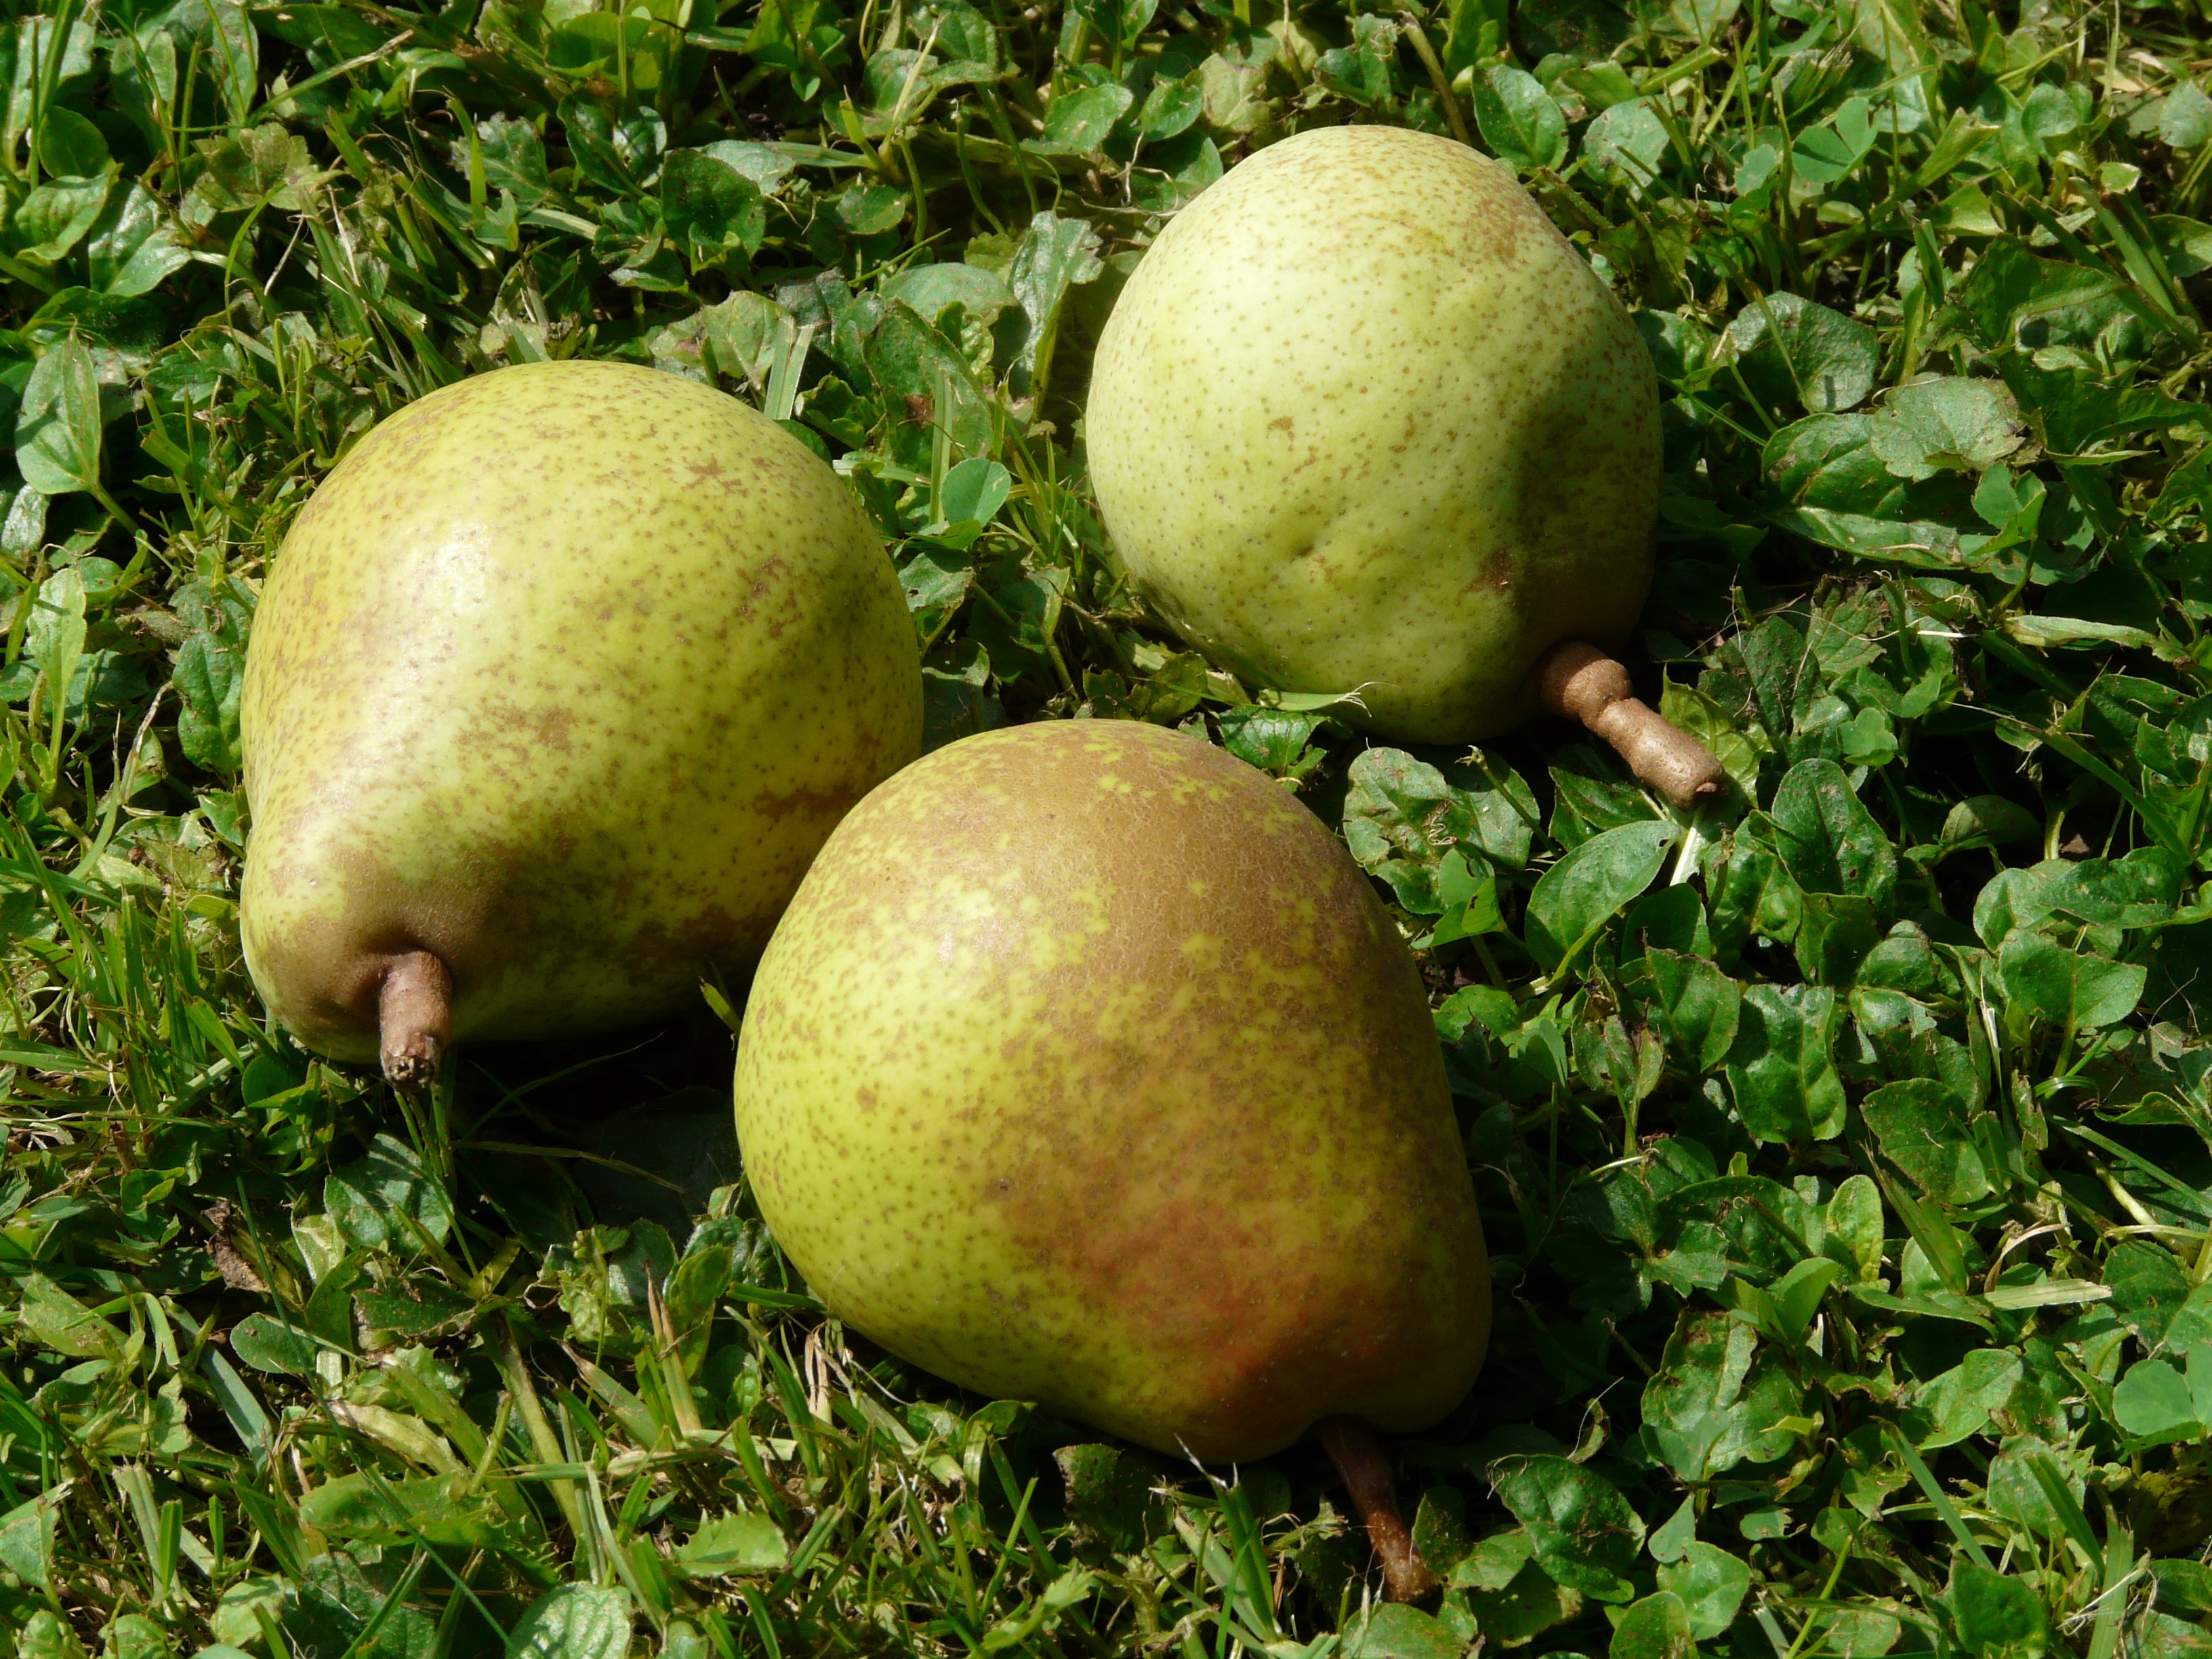
plant, meadow, fruit, orchard, ripe, food, harvest, produce, pear, healthy, delicious, gourd, windfall, coconut, pears, pick, vitamins, flowering plant, nutrients, land plant